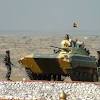
Label: BMP-2